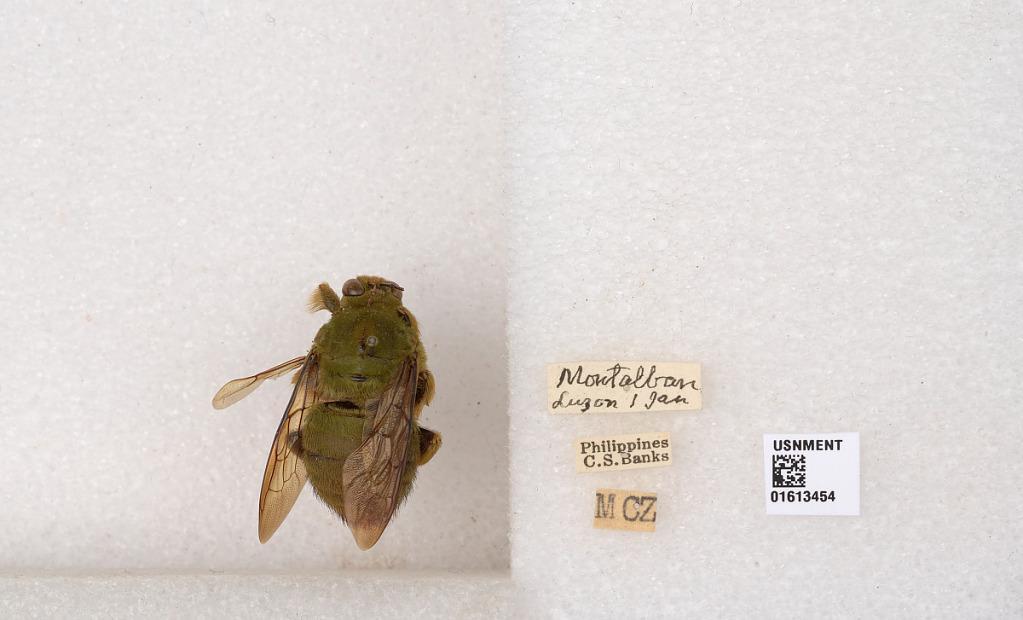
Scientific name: Xylocopa (Koptortosoma) sp.
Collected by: C. Banks
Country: Philippines
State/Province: Calabarzon
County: Rizal
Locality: Montalban, Luzon